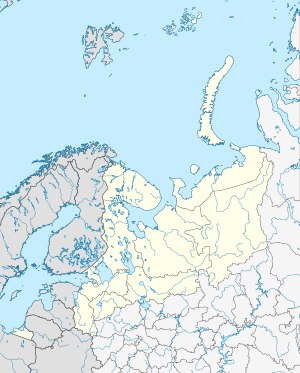
Sankt Petersborg
Sankt Petersborgs beliggenhed i Nordvestlige føderale distrikt  59°56′N 30°16′Ø﻿ / ﻿59.933°N 30.267°Ø﻿ / 59.933; 30.267Koordinater: 59°56′N 30°16′Ø﻿ / ﻿59.933°N 30.267°Ø﻿ / 59.933; 30.267
Sankt Petersborg indbyggere, men det reelle indbyggertal er sandsynligvis højere pga. indvandring til byen fra Ruslands landdistrikter og de tidligere sovjetrepublikker.